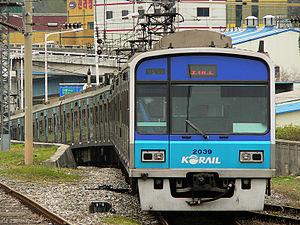
La ligne 4 du métro de Séoul est une ligne du métro de Séoul. La ligne au sens strict ne désigne que la section entre la station Danggogae et Namtaeryeong. Le reste des stations liées à cette ligne appartiennent en fait aux lignes de Gwacheon et d'Ansan qui ont été interconnectées à celle-ci pour créer la ligne 4 du métro métropolitain. Les trains qui y circulent continuent donc leur route tout le long du trajet.